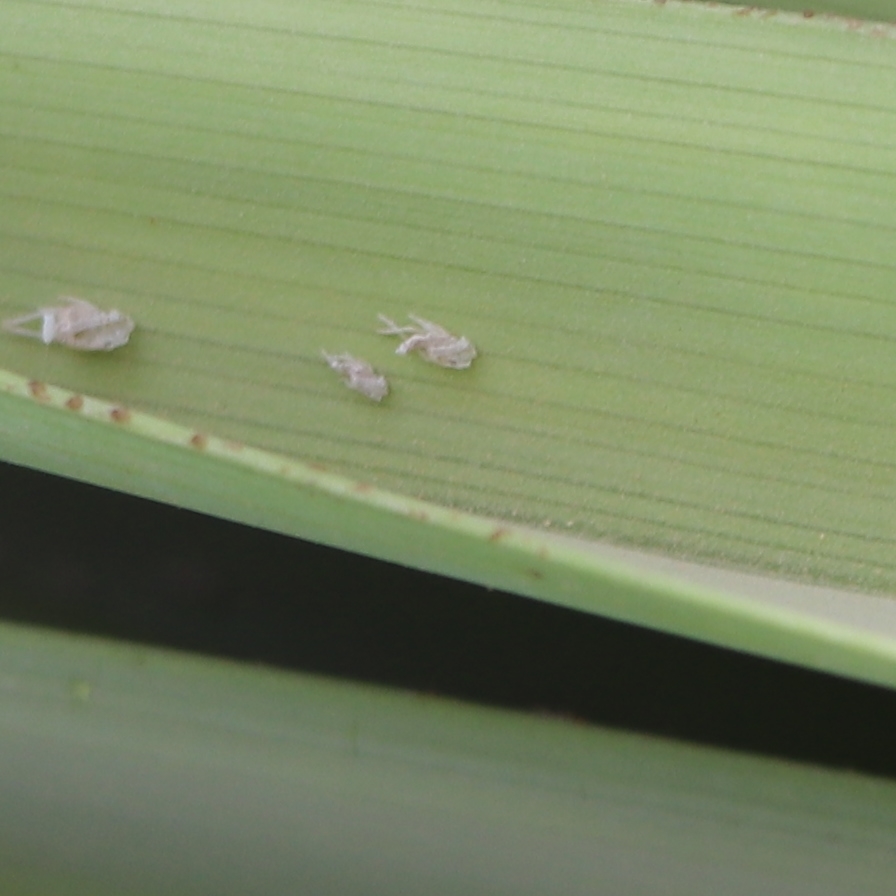
Label: Bug